Women in Chile

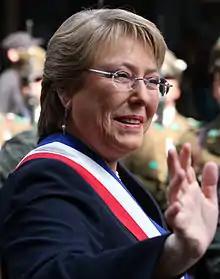
Michelle Bachelet, who served as the first woman President of Chile from 2006 to 2010.

The lives, roles, and rights of women in Chile have gone through many changes over time. Chilean women's societal roles have historically been impacted by traditional gender roles and a patriarchal culture, but throughout the twentieth century, women increasingly involved themselves in politics and protest, resulting in provisions to the constitution to uphold equality between men and women and prohibit sex discrimination.